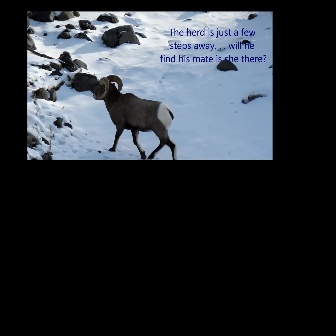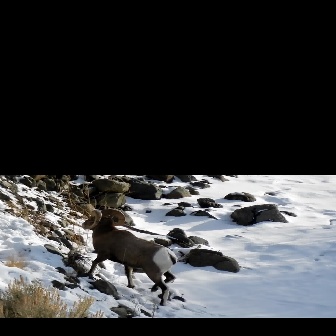
  Please identify the target specified by the bounding box [92,74,177,159] in the first image and locate it in the second image. Return the coordinates in [x_min,y_min,x_max,y_max] format.
Answer: [81,207,180,307]